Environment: real
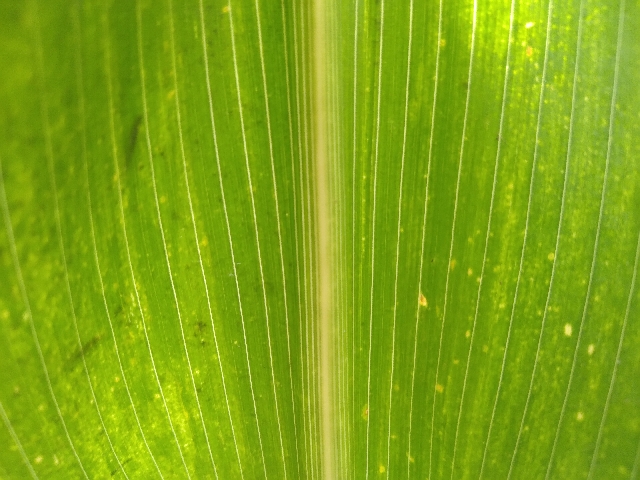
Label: lethal_necrosis